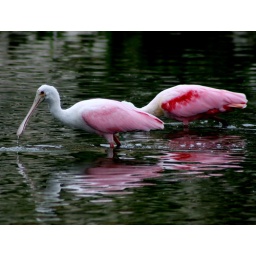
Roseatte Spoonbill Egret - female in front male in back.